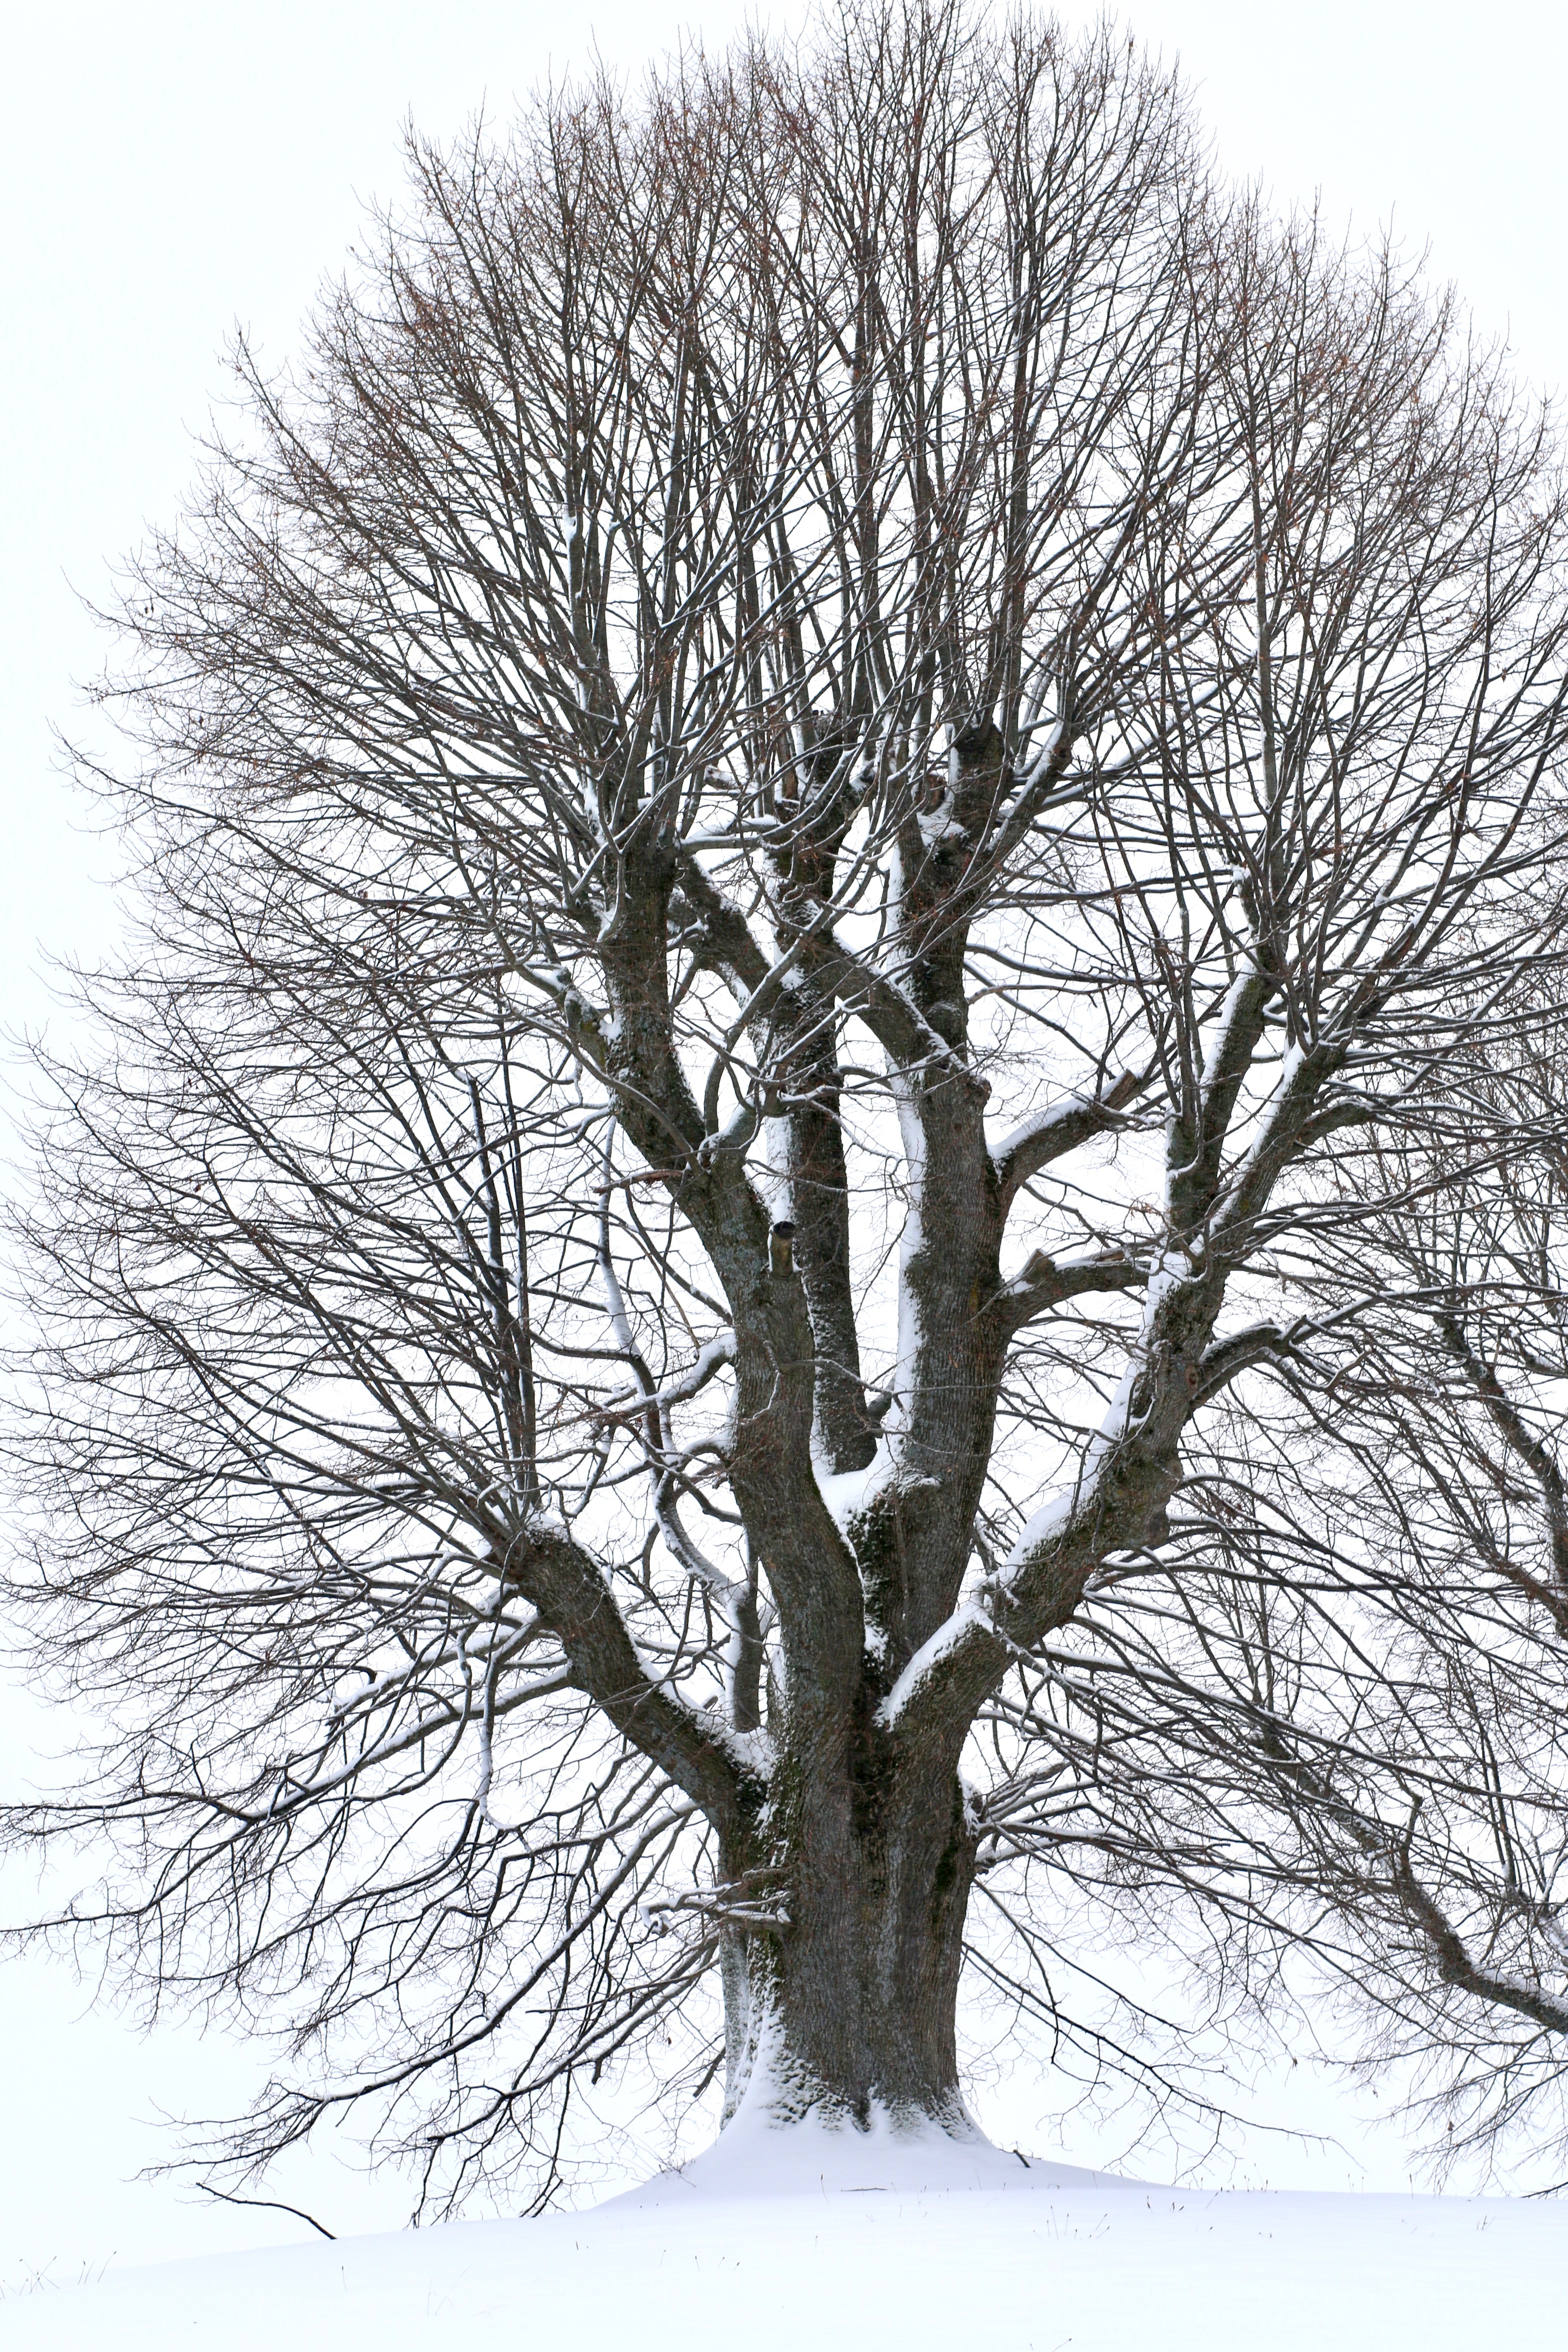
tree, branch, snow, winter, black and white, plant, sky, frost, trunk, twig, oak, freezing, woody plant